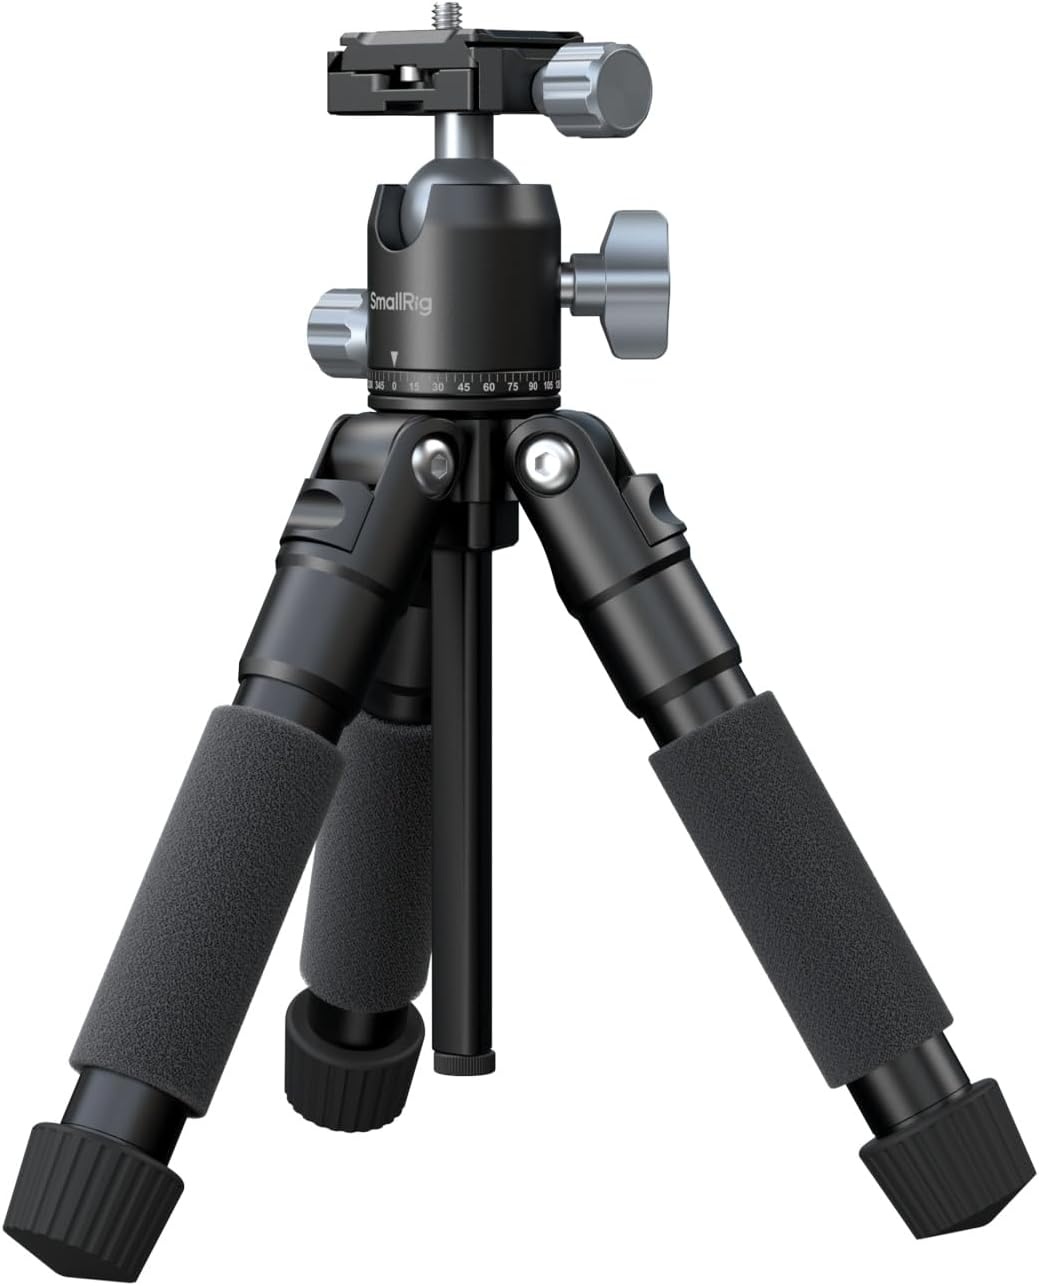
SmallRig VT-20Pro 21.2"/ 53.8cm Mini Tripod for Camera and Phone, Aluminum Alloy Small Desktop Tripod with 360° Ball Head, Table tripods Load Up to 11lb / 5kg
Overview Brand : SmallRig Compatible Devices : Mirrorless Cameras: eg. for Sony ZV series/ a6000 series, for Canon EOS R, APS-C models, Smartphones, Action Cameras Mirrorless Cameras: eg. for Sony ZV series/ a6000 series, for Canon EOS R, APS-C models, Smartphones, Action Cameras Special Feature : Foldable, Lightweight Material : Acrylonitrile Butadiene Styrene (ABS), Aluminum Item Weight : 620 Grams Model Name : 13462 Maximum Height : 53.8 Centimeters Tripod Head Type : Ball Heads Number of leg sections : 5 Folded Size : 23cm / 9.06in About this item Upgraded Design - With a vertically adjustable center column, this table tripod can be folded to smaller size for easy carry and storage. Its fold size is 23cm / 9.06in, φ less than 7cm, and weighs 620g / 1.37lb, making it compact and lightweight 21.2"/ 53.8cm Desk Tripod - VT-20Pro tripod extends to a working height of 53.8cm / 21.2in, accommodating diverse shooting perspectives. The aluminum alloy tripod legs support a payload of 5kg / 11lb (3kg / 6.6lb for the ball head) Versatile Shooting Angles - This small travel tripod has a quick angle adjustment lever, offering three angle options (23°/50°/80°) to meet different shooting angle demands Compatibility - Tripod leg is compatible with ball heads, video heads, or stabilizers featuring 3/8''-16 threaded holes. Ball head fit DSLRs, mirrorless cameras, or cages with 1/4''-20 threaded holes. Recommended for use with: Smartphones, action cameras, and mirrorless cameras (e.g., for Sony ZV series, a6000 series, for Canon EOS R APS-C models). PLEASE AVOID using lenses > 50mm focal length Precautions - Ensure that the head and legs are locked in place before use, Ball head load capacity is 3kg / 6.6lb, but the load capacity varies based on attached equipment, lens, accessory, and center of gravity
Brand: SmallRig
Category: Cameras & Optics > Camera & Optic Accessories > Tripods & Monopods > Tabletop Tripods